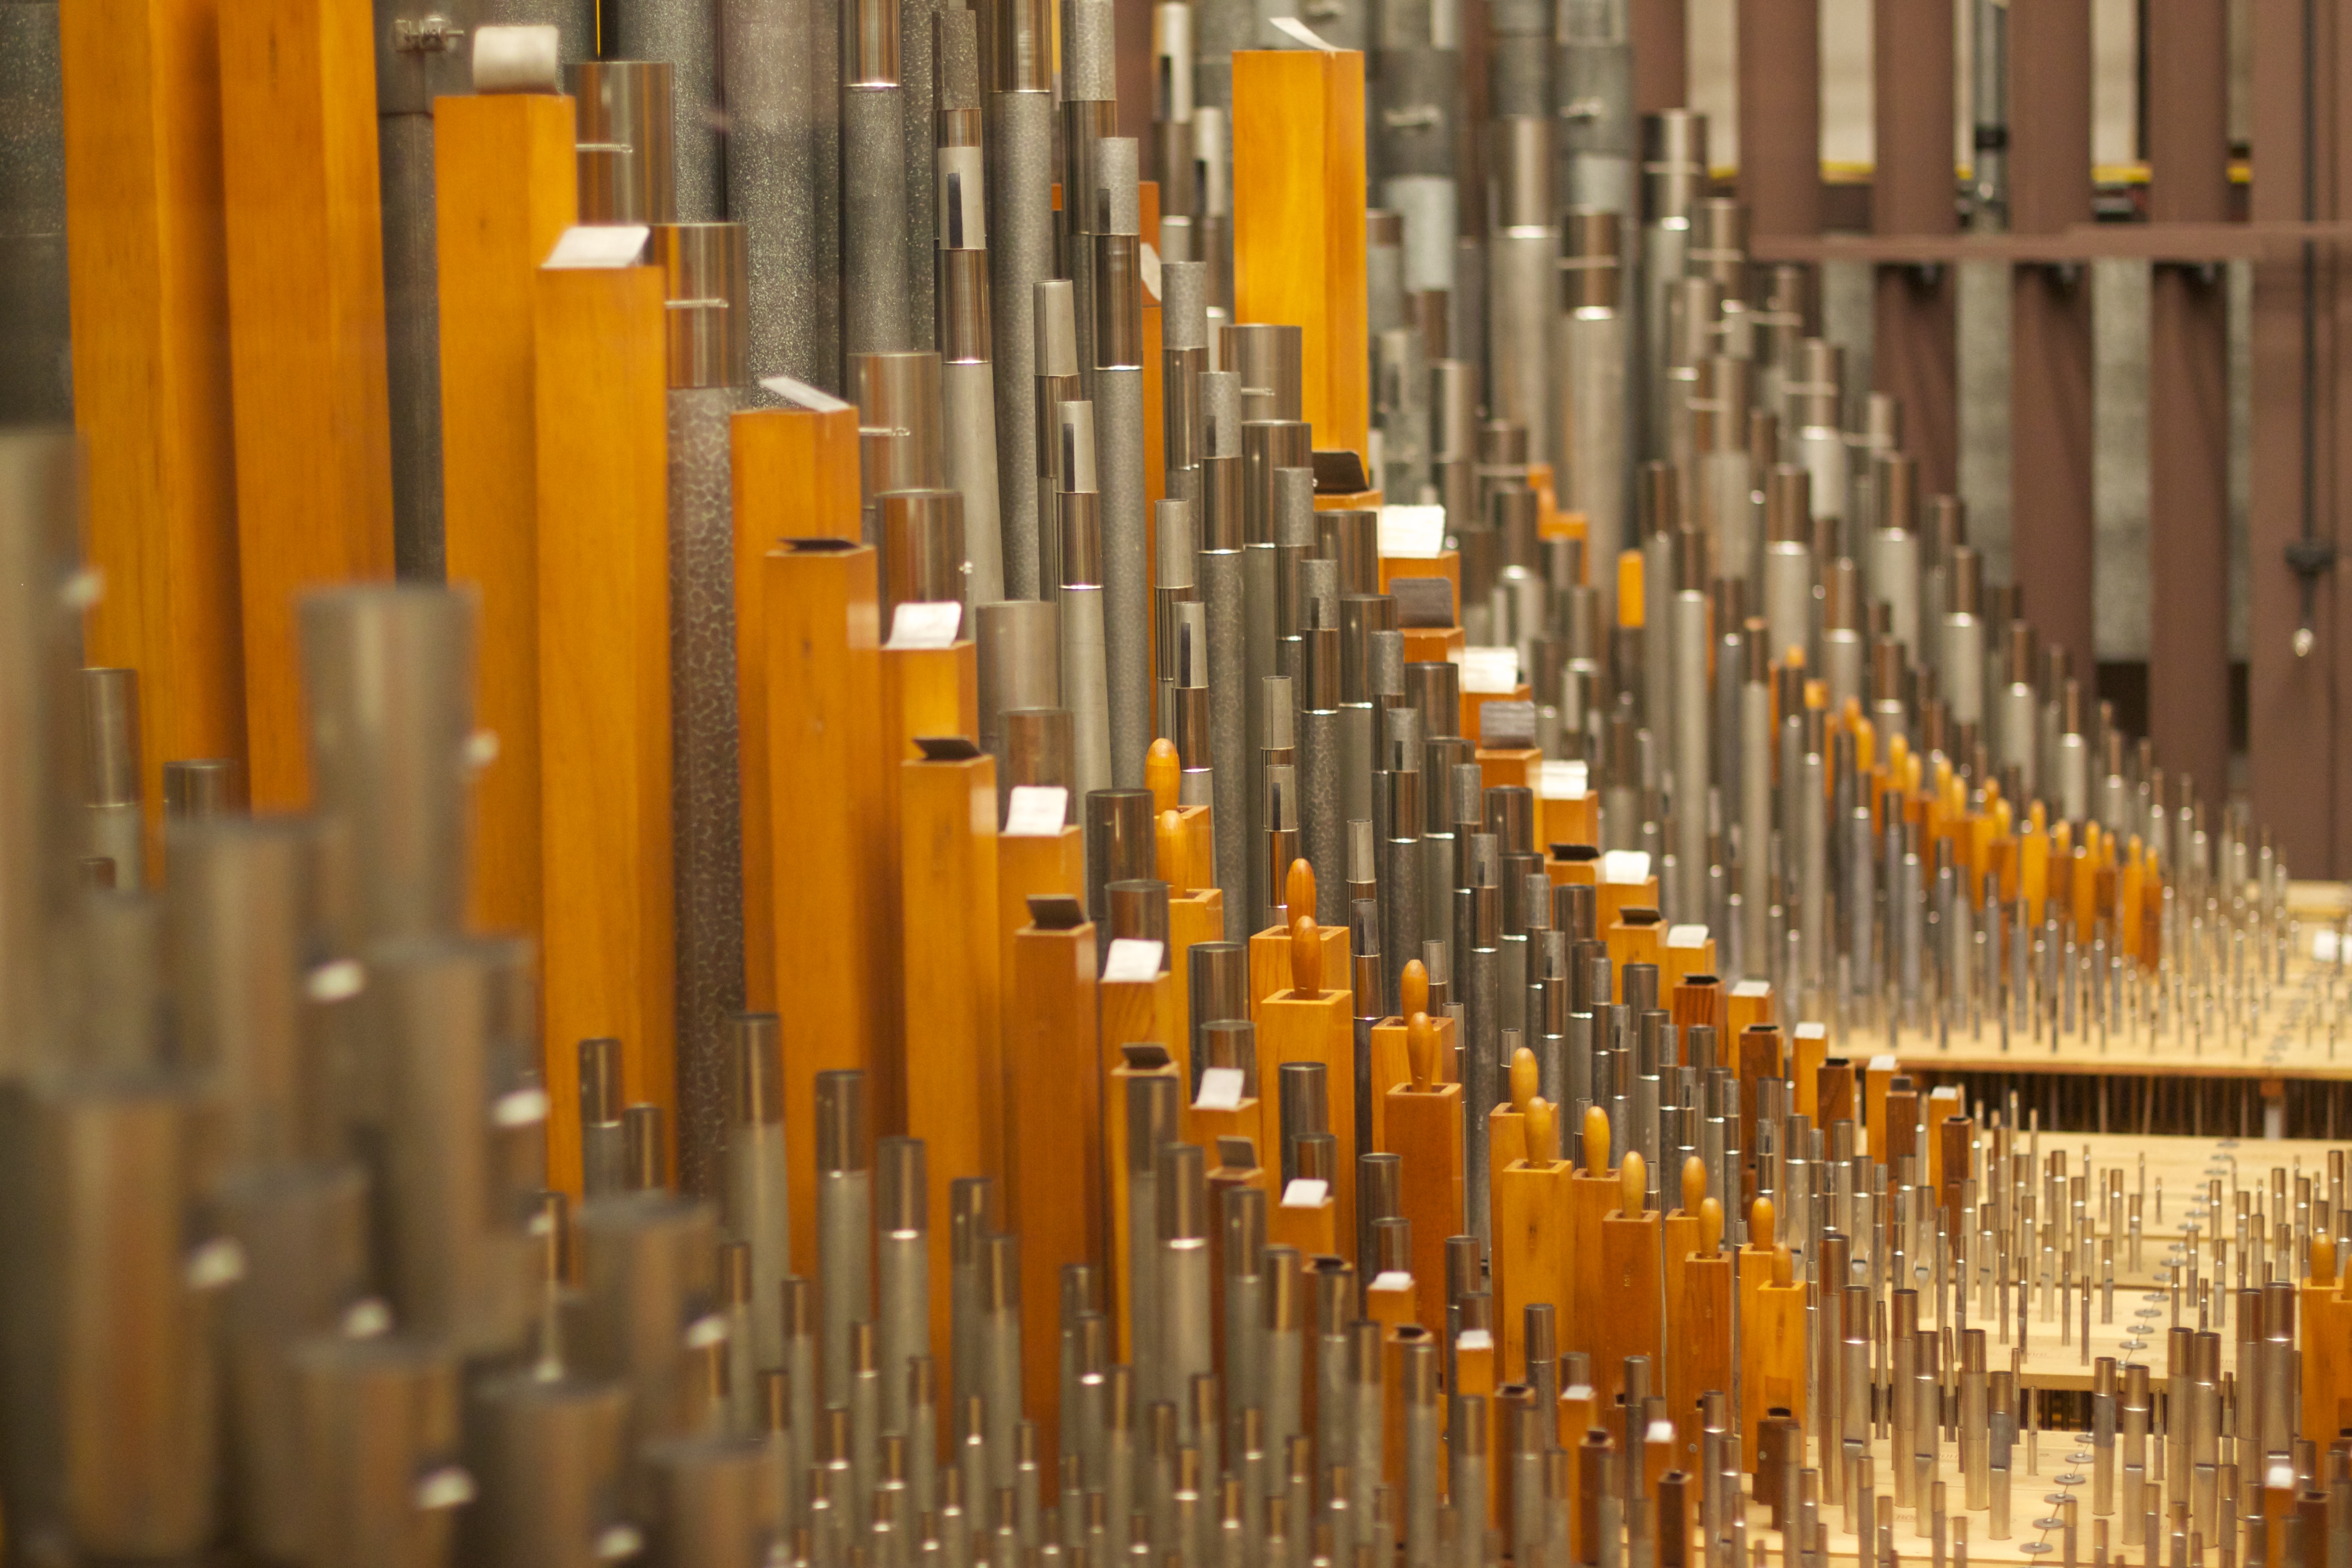
wood, musical instrument, interior design, product, odyssey, longwoodgardens, pipe organ, organ pipe, baluster